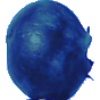
Label: Huckleberry 1